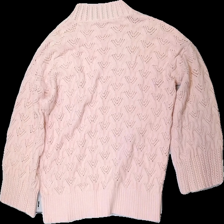
View: back
Type: Sweater
Category: Ladies
Brand: Missing
Colors: Pink
Material: 100% Cotton
Cut: Regular
Season: All
Price range: 50-100
Recommended usage: Reuse
Description: knitted pink swater